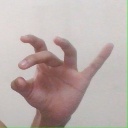
अक्षर: ओ